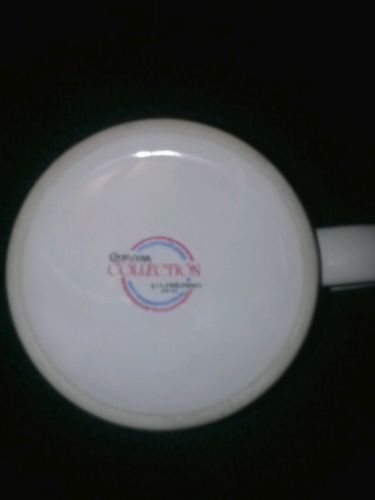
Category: mug